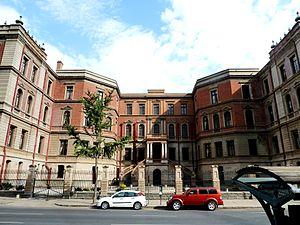
Le Palais de justice de Pretoria est situé dans la capitale sud-africaine, il forme avec l'ancienne Banque de réserve et le bâtiment Old Mutual la façade nord de la «place de l'Église». Le bâtiment date du XIXᵉ siècle. Il a été conçu par l'architecte néerlandais Sytze Wierda. Ce bâtiment sert aujourd'hui de siège à la division de la Cour suprême d'Afrique du Sud pour la province du Gauteng. Le bâtiment abritait auparavant la Cour suprême de la province du Transvaal.